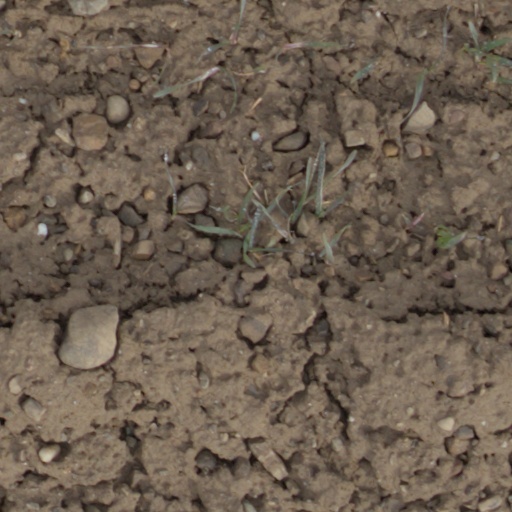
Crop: wheat